Robert Wight

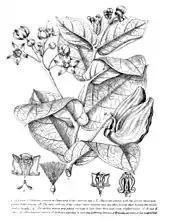
Illustration of "Calotropis" published in 1835

Wight returned to India in 1834 as a full surgeon in the 33rd Regiment of Native Infantry at Bellary. During this period he began working on the medicinal plants of India, maintaining native botanical artists and publishing brief notes in the "Madras Journal of Literature and Science" and later became the editor for the botany section of that journal. The papers included one on the medicinal plant ‘"mudar"’ ("Calotropis procera") and on the flora of Courtallam.